Fantasy film

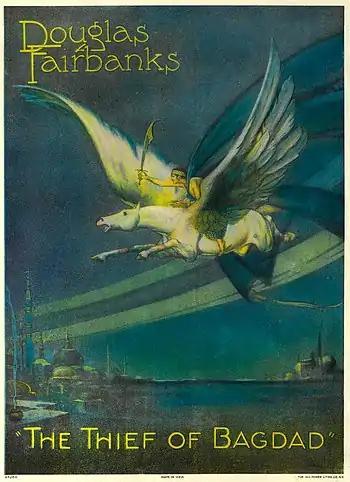
Poster for "The Thief of Bagdad", a 1924 American fantasy film.

Fantasy films are films that belong to the fantasy genre with fantastic themes, usually magic, supernatural events, mythology, folklore, or exotic fantasy worlds. The genre is considered a form of speculative fiction alongside science fiction films and horror films, although the genres do overlap. Fantasy films often have an element of magic, myth, wonder, escapism, and the extraordinary.